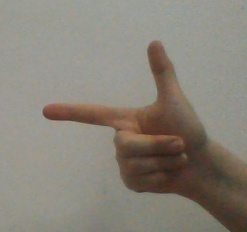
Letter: yaa